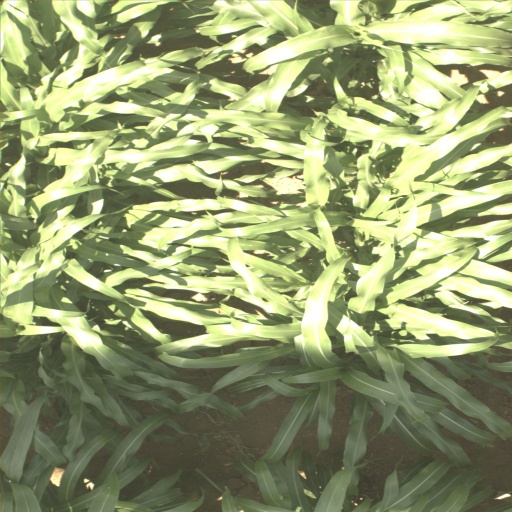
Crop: sorghum